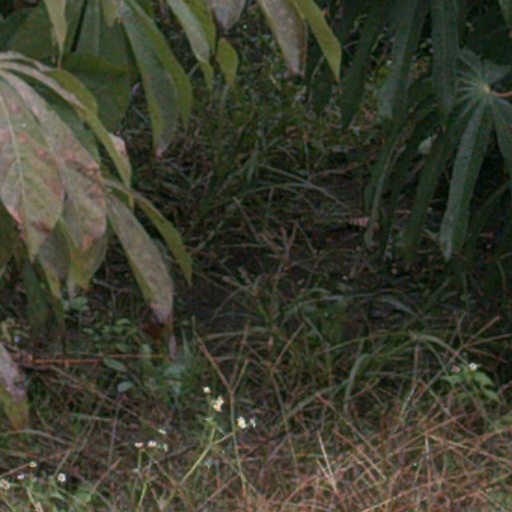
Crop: cassava